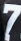
Number: 7